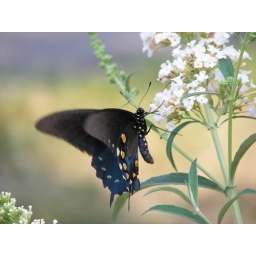
Captured this photo on my white butterfly bush in my raised flower bed. Sure is a beautiful species of butterfly.